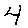
Label: 4